Aruvam

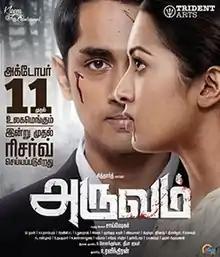
Theatrical release poster

Aruvam is a 2019 Indian Tamil-language supernatural horror thriller film written and directed by Sai Sekhar. The film stars Siddharth and Catherine Tresa with Kabir Duhan Singh, Madhusudhan Rao, Sathish, Aadukalam Naren and Manobala in supportive roles. Sai Thaman composed the film's soundtrack while the cinematography and editing were handled by N. K. Ekambaram and Praveen K. L. respectively. The film was released on 11 October 2019.